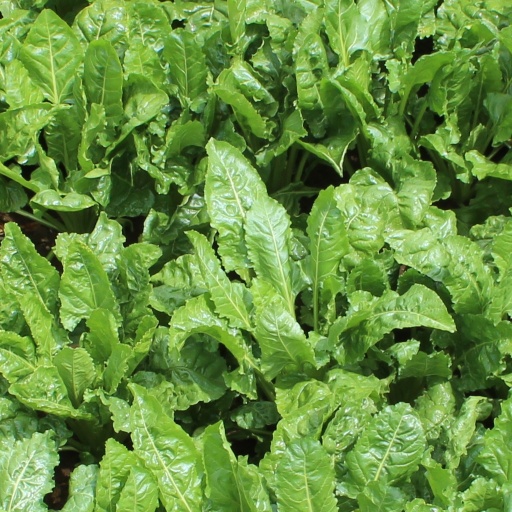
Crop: sugar beet